Song Dae-kwan

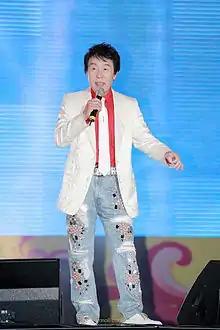
Song in 2014

Song Dae-kwan (June 2, 1946 – February 7, 2025) was a South Korean trot singer. He often appeared on the KBS 1TV "Golden Oldies".